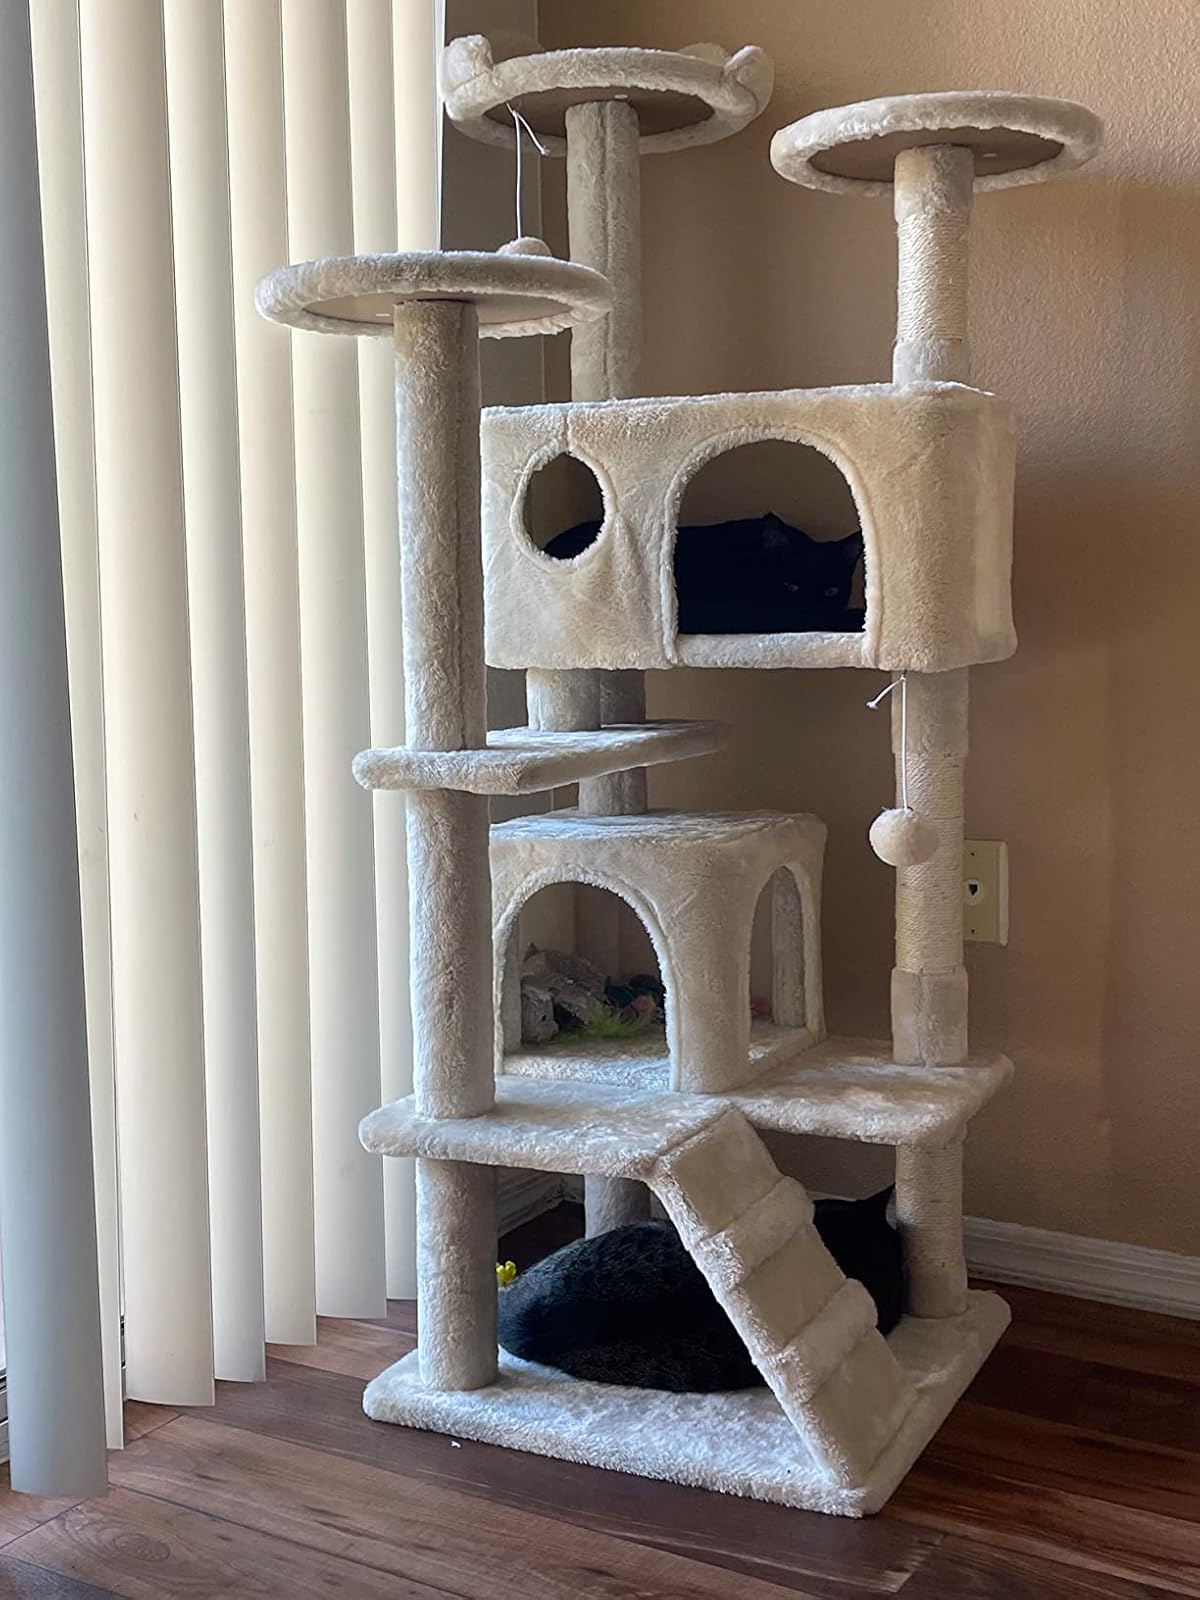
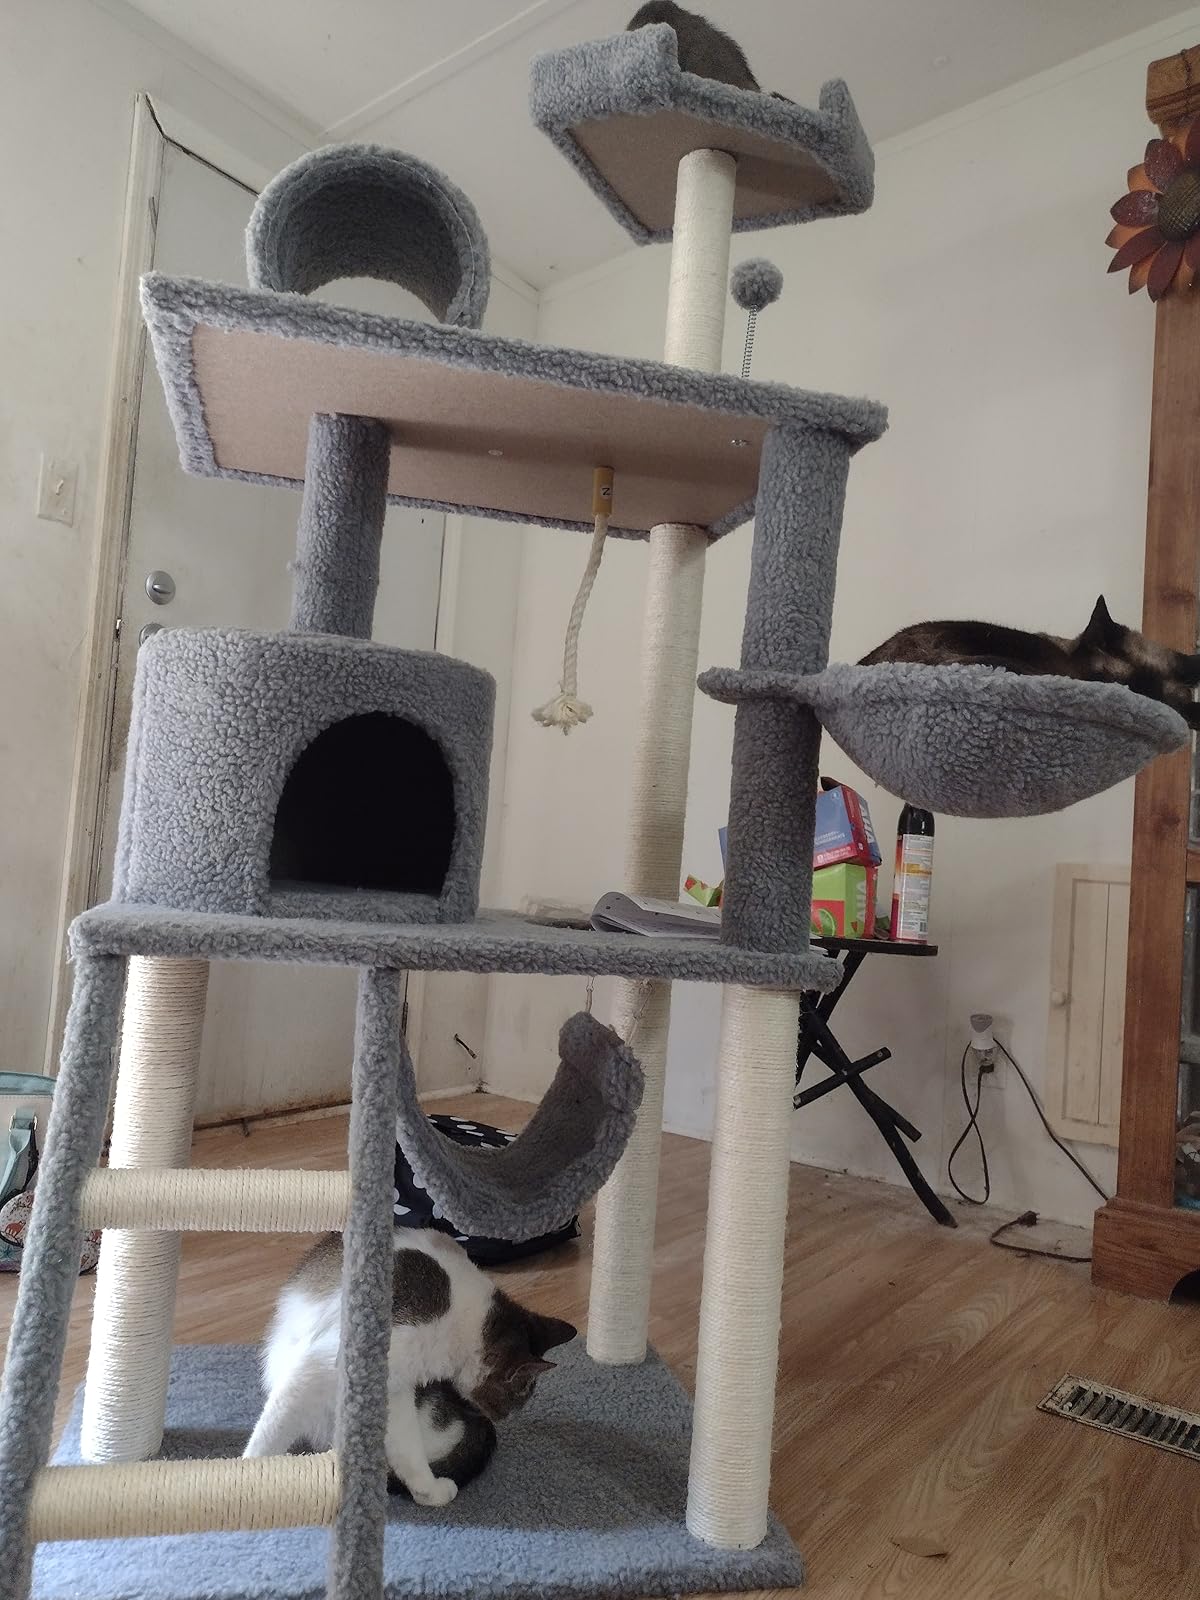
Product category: items_cat tree
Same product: no